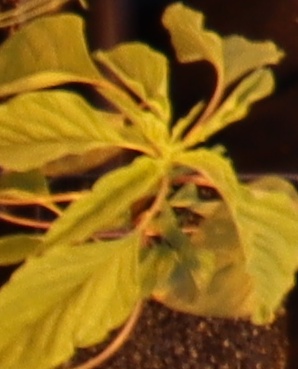
Label: Palmer Amaranth